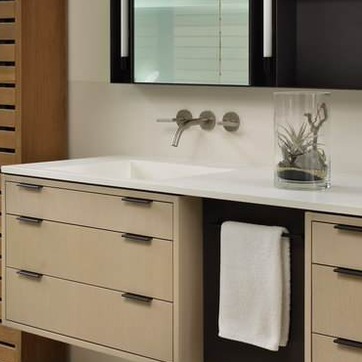
Material: polishedstone